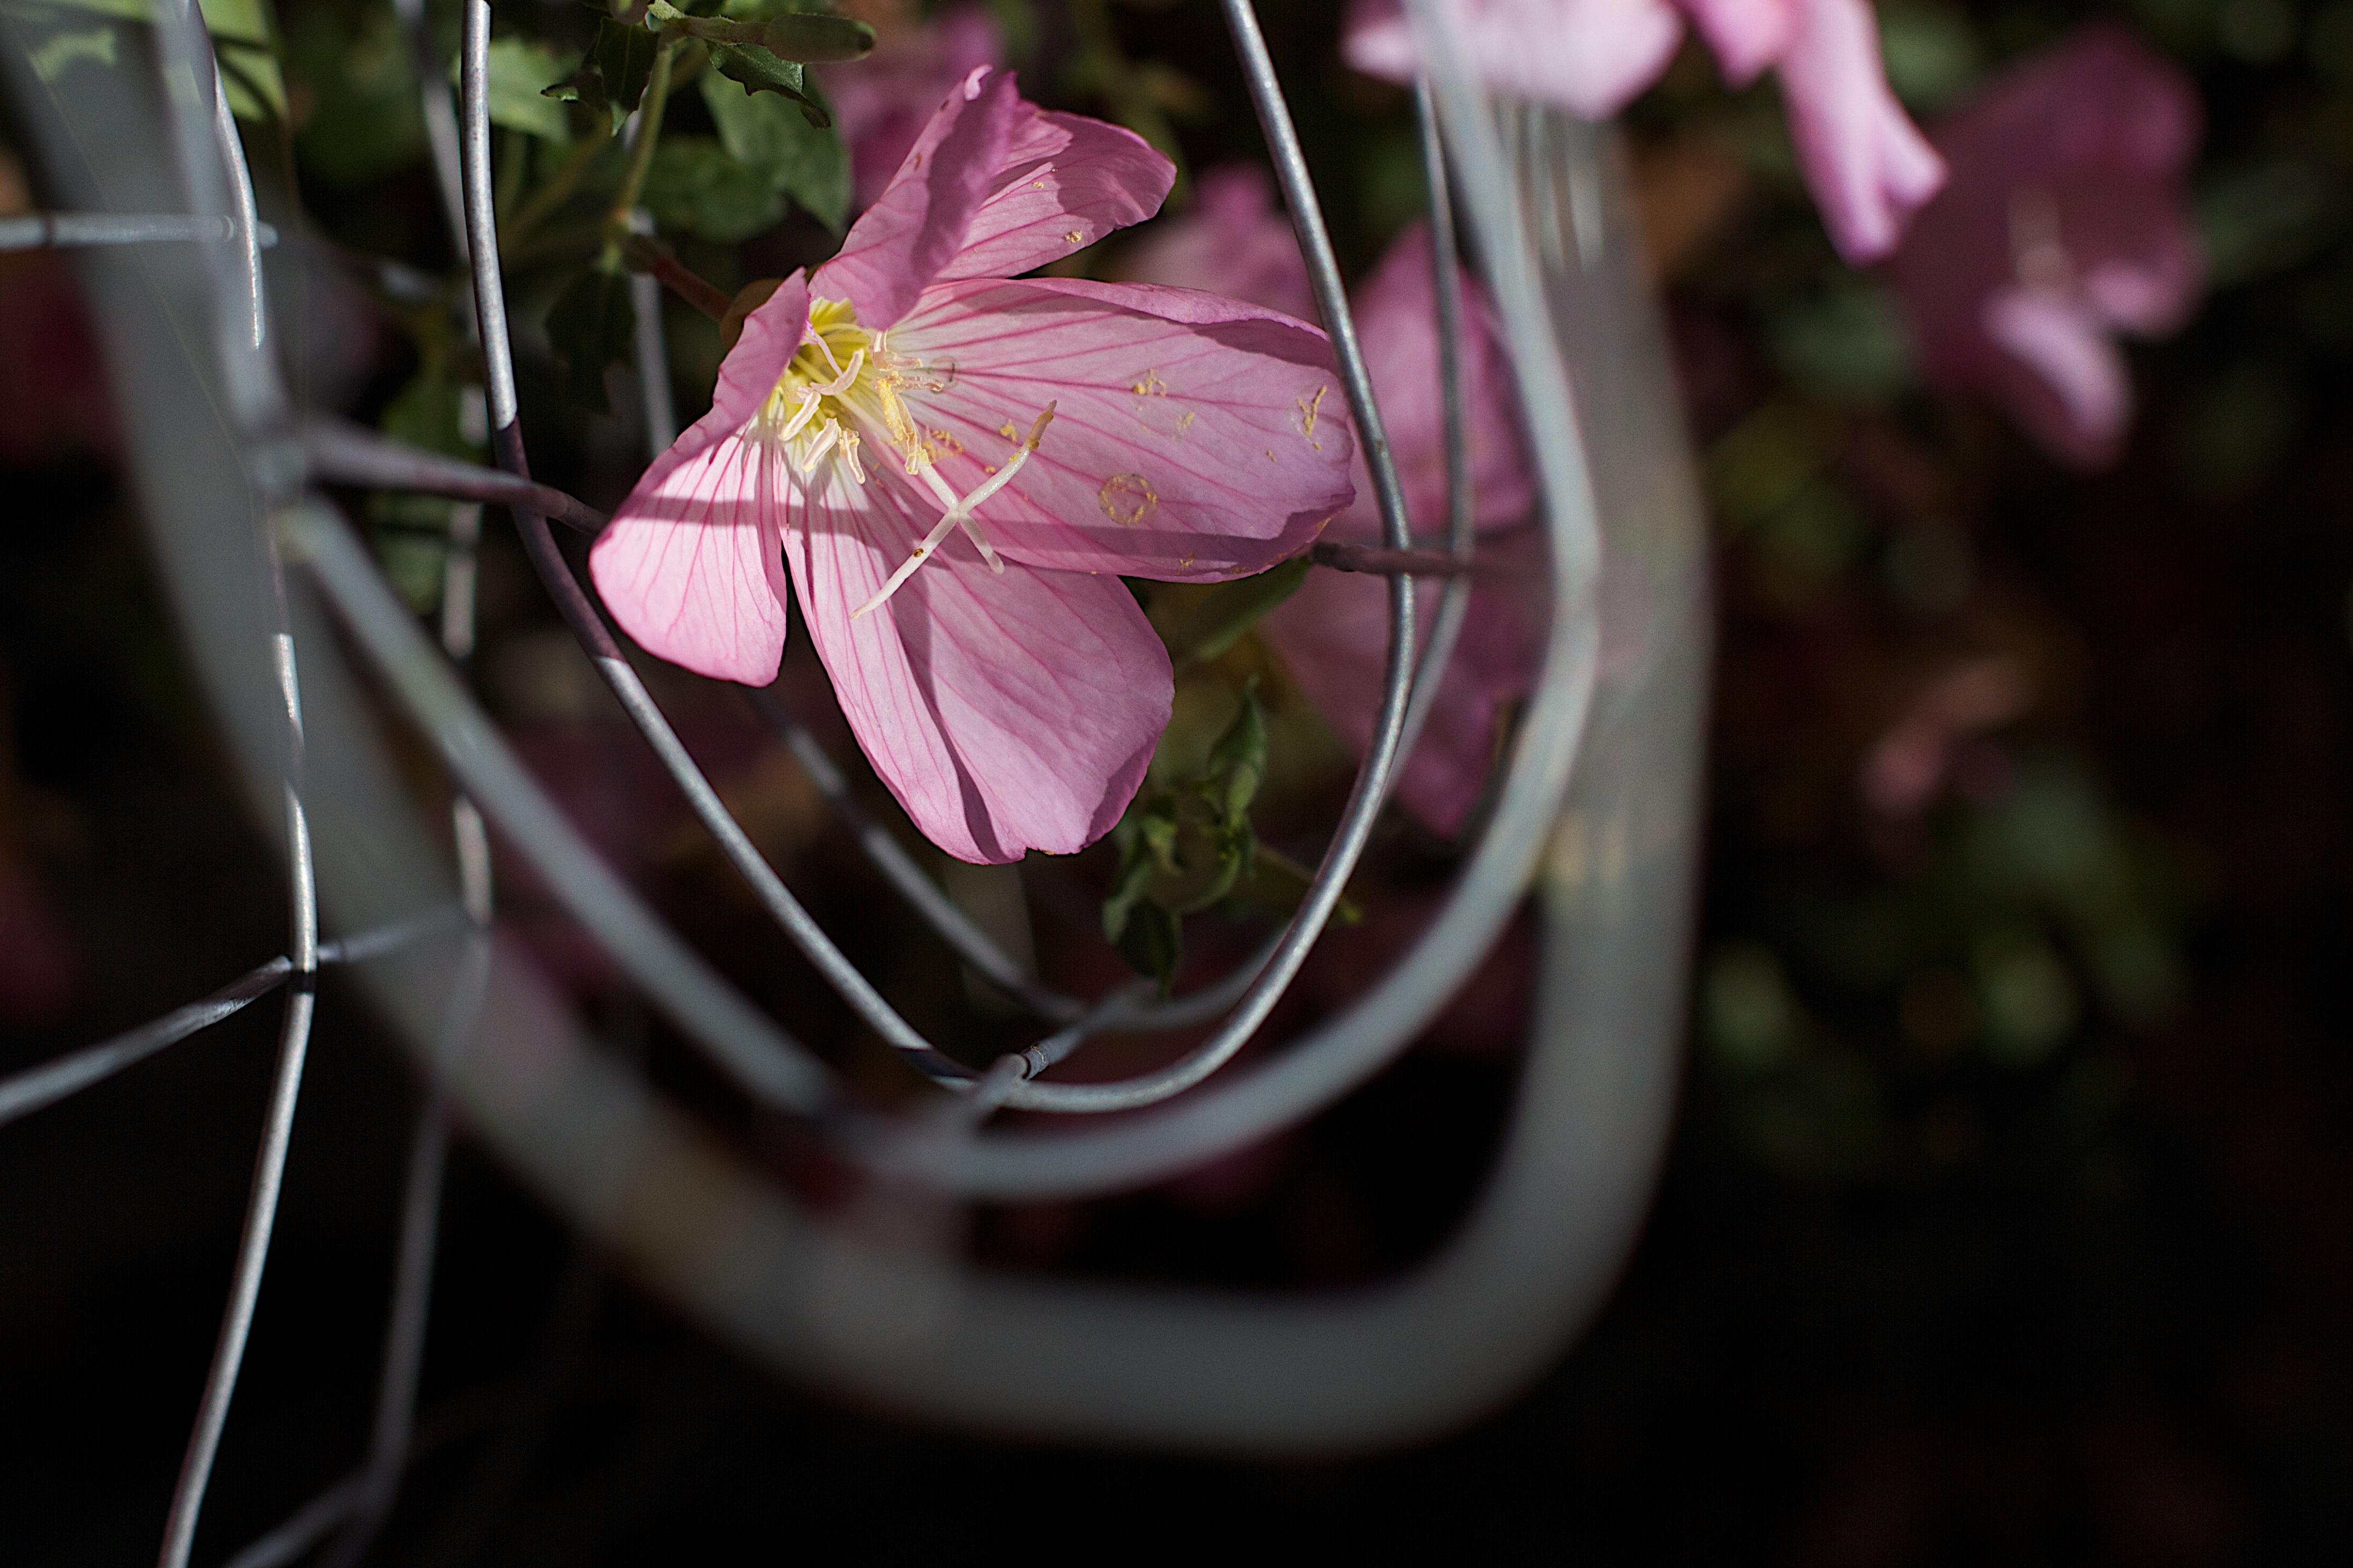
blossom, plant, photography, leaf, flower, petal, red, pink, flora, close up, floristry, macro photography, flowering plant, land plant